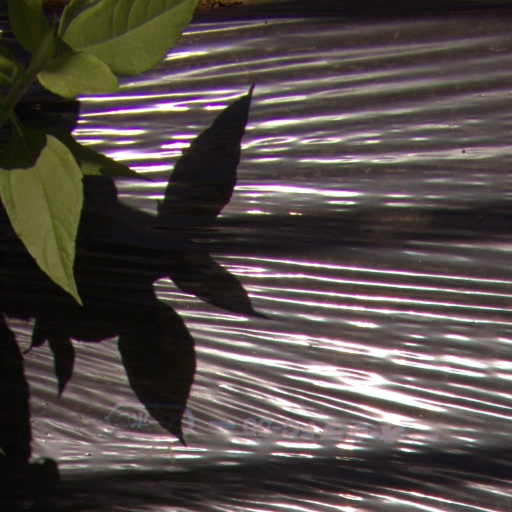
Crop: Jerusalem artichoke